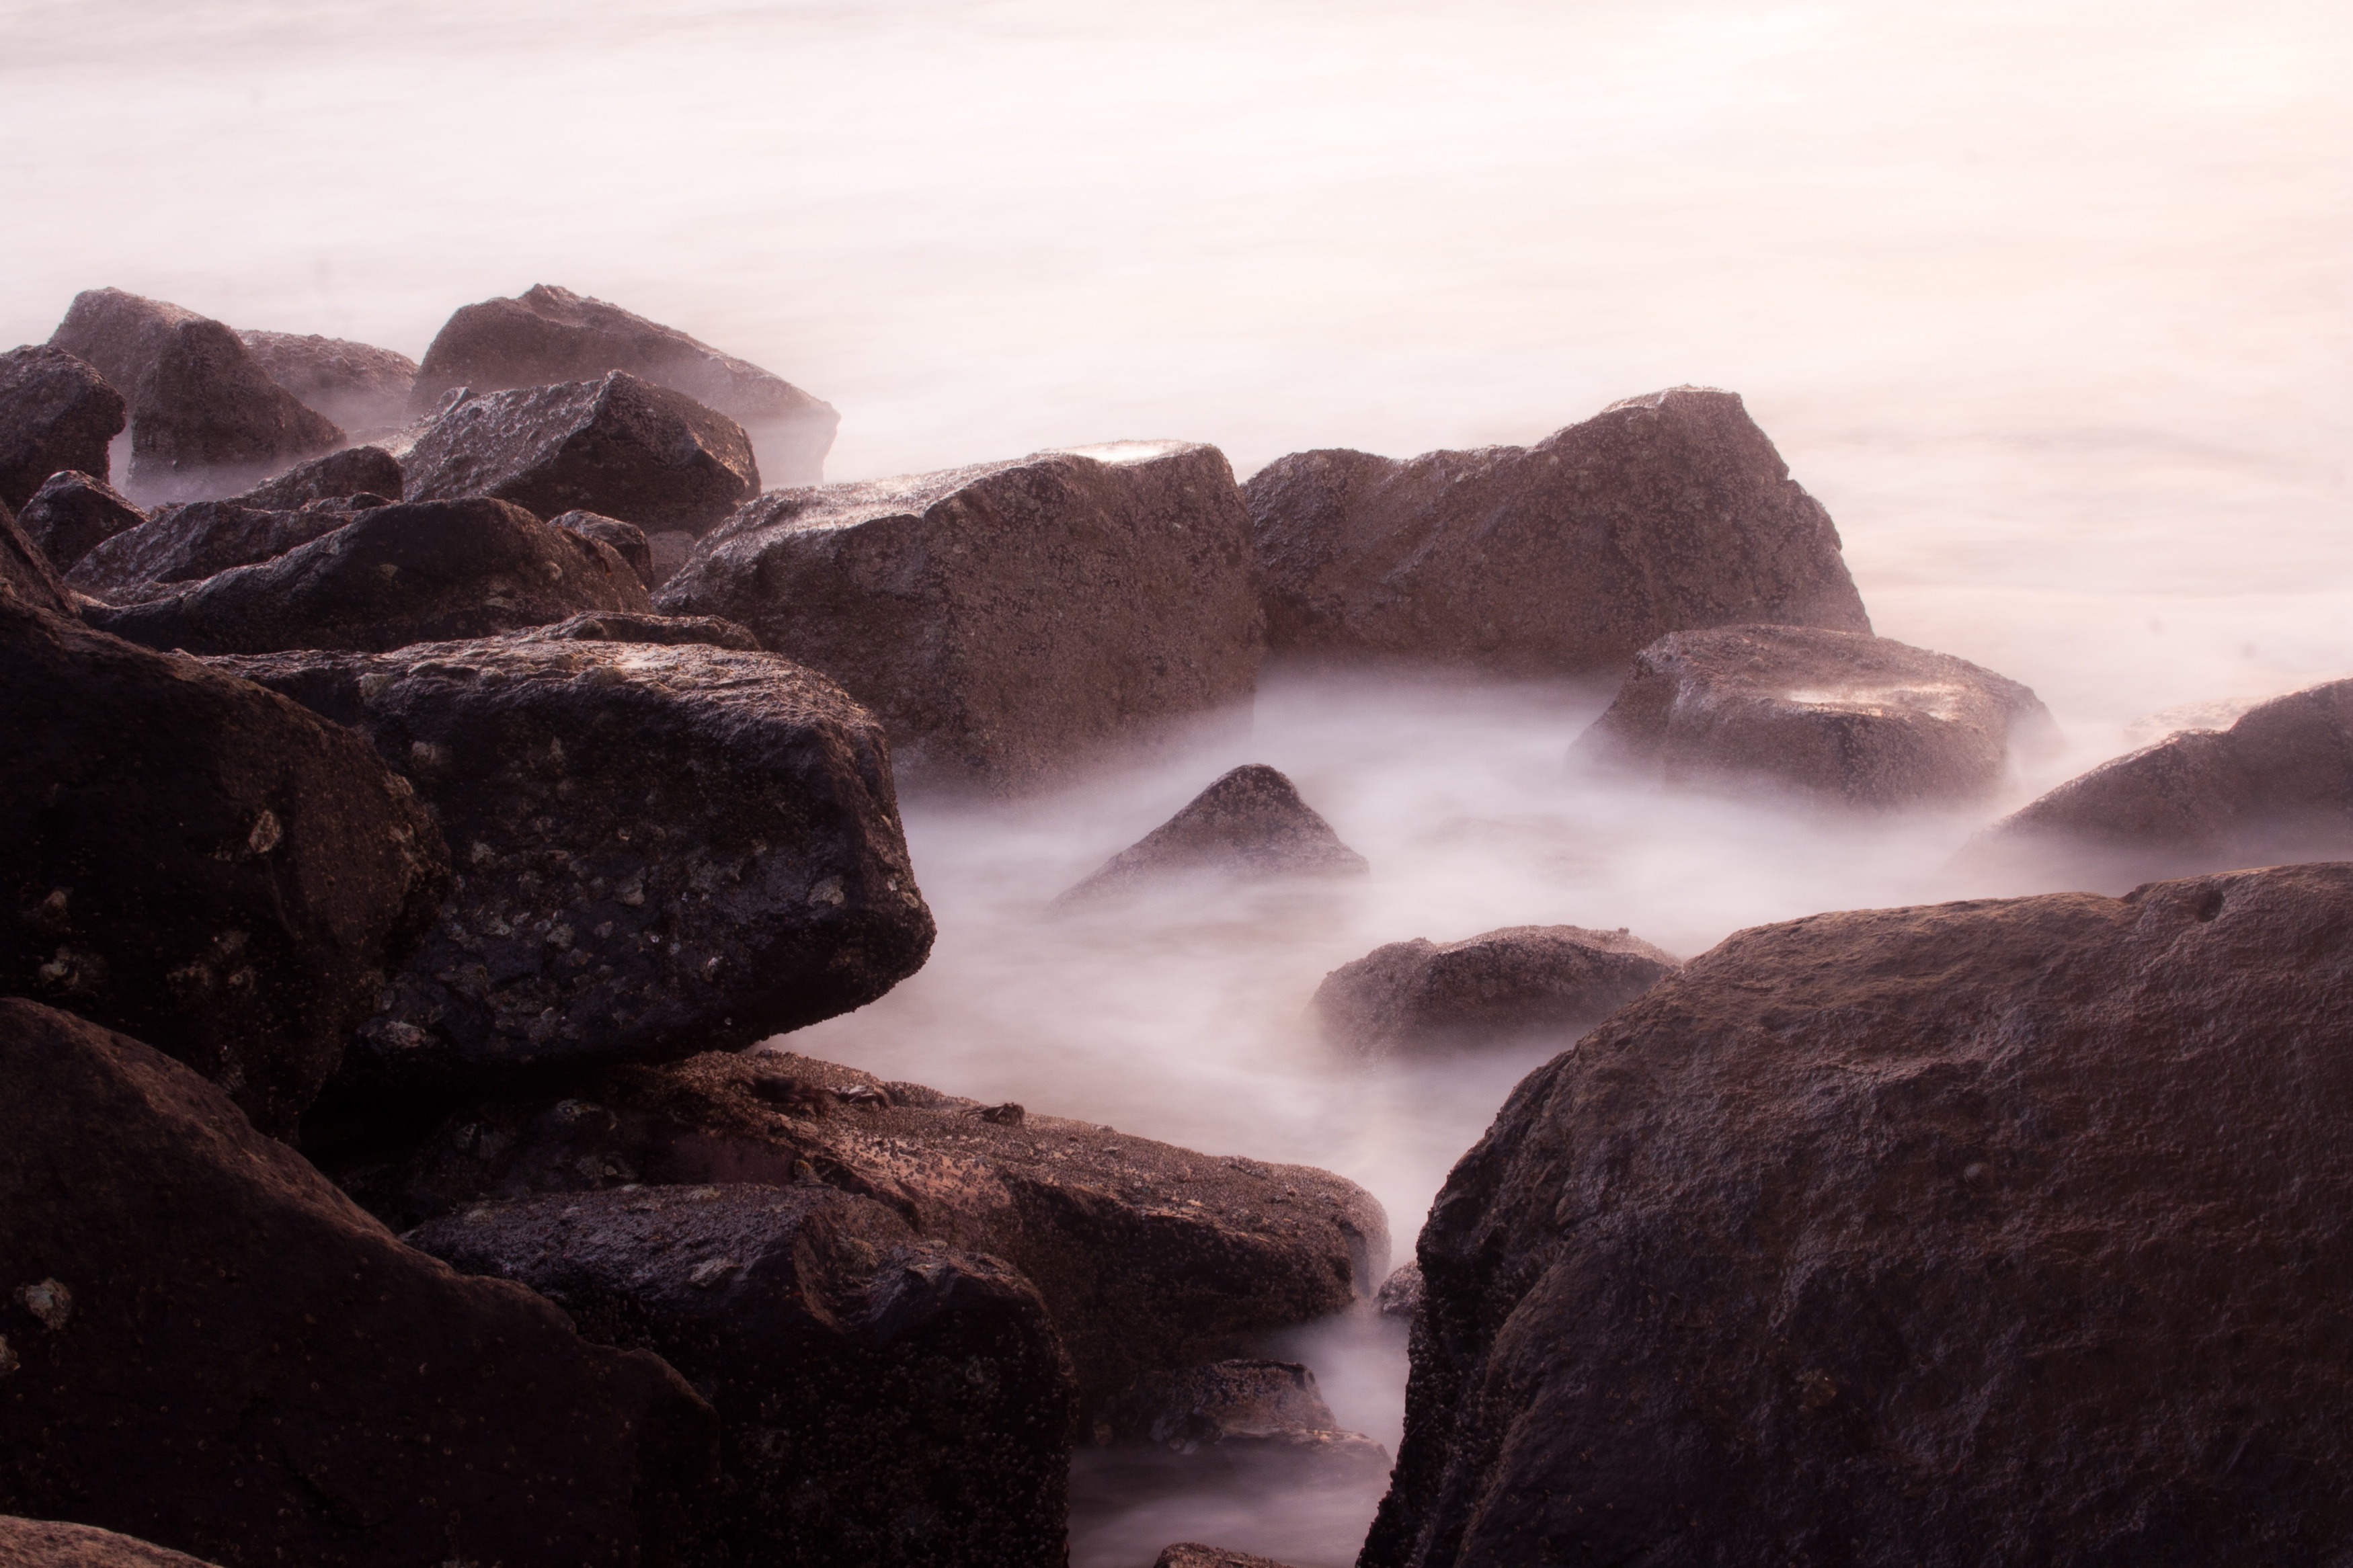
beach, sea, coast, water, rock, ocean, sunrise, morning, shore, wave, dawn, terrain, material, body of water, rocks, stones, waves, atmospheric phenomenon, wind wave